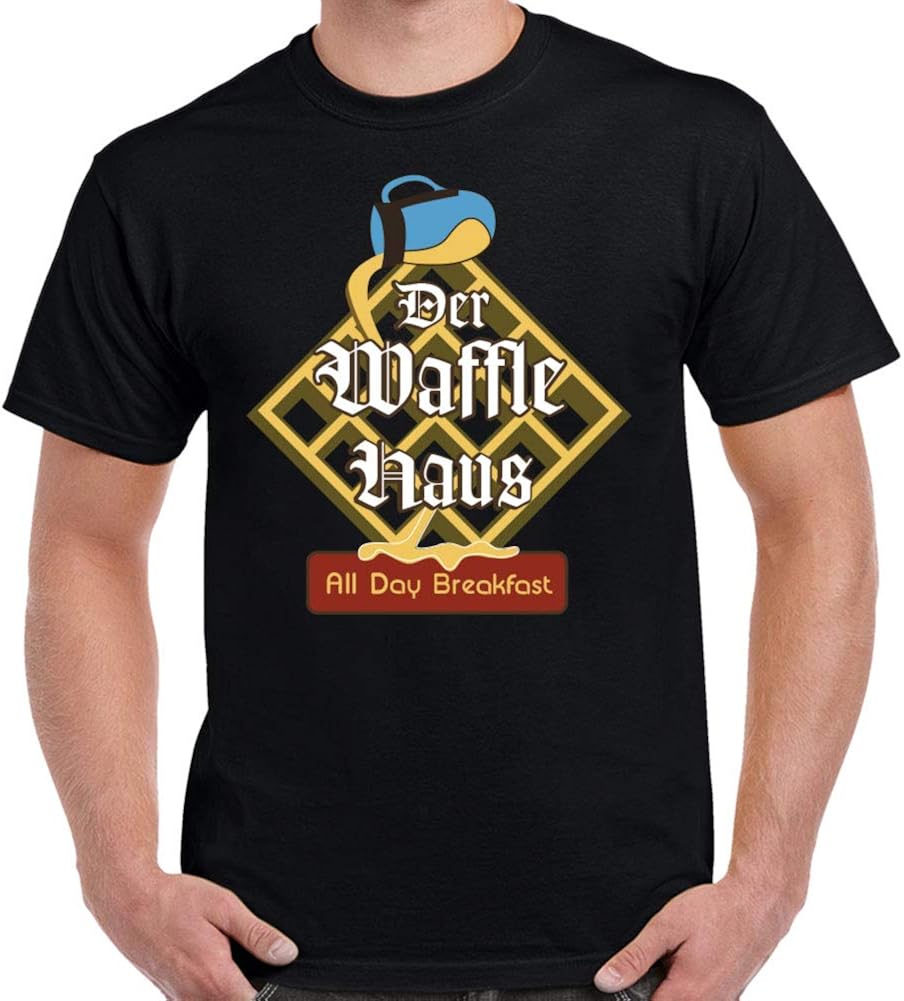
TeeWham Der Waffle Haus Dead Like Me T-Shirt
Category: AMAZON FASHION
If you are dead but still have to go to work, meet at Der Waffle Haus for your post it note. Fan recreation of the sign seen in Dead Like Me 6 oz/yd2 | 10 oz/ly | 203 g/m2 6 oz/yd2 | 10 oz/ly | 203 g/m2 100% cotton 100% cotton Set-in rib collar with shoulder-to-shoulder taping Set-in rib collar with shoulder-to-shoulder taping Double-needle sleeve and bottom hem Double-needle sleeve and bottom hem Preshrunk to minimize shrinkage Preshrunk to minimize shrinkage Tear away label Tear away label Design Print Area up to 15x17 Design Print Area up to 15x17 Printed In the USA Printed In the USA
Features: 100% Cotton | Pull On closure | Machine Wash | Fan Designed | Custom Printed in the USA | Satisfaction Guaranteed